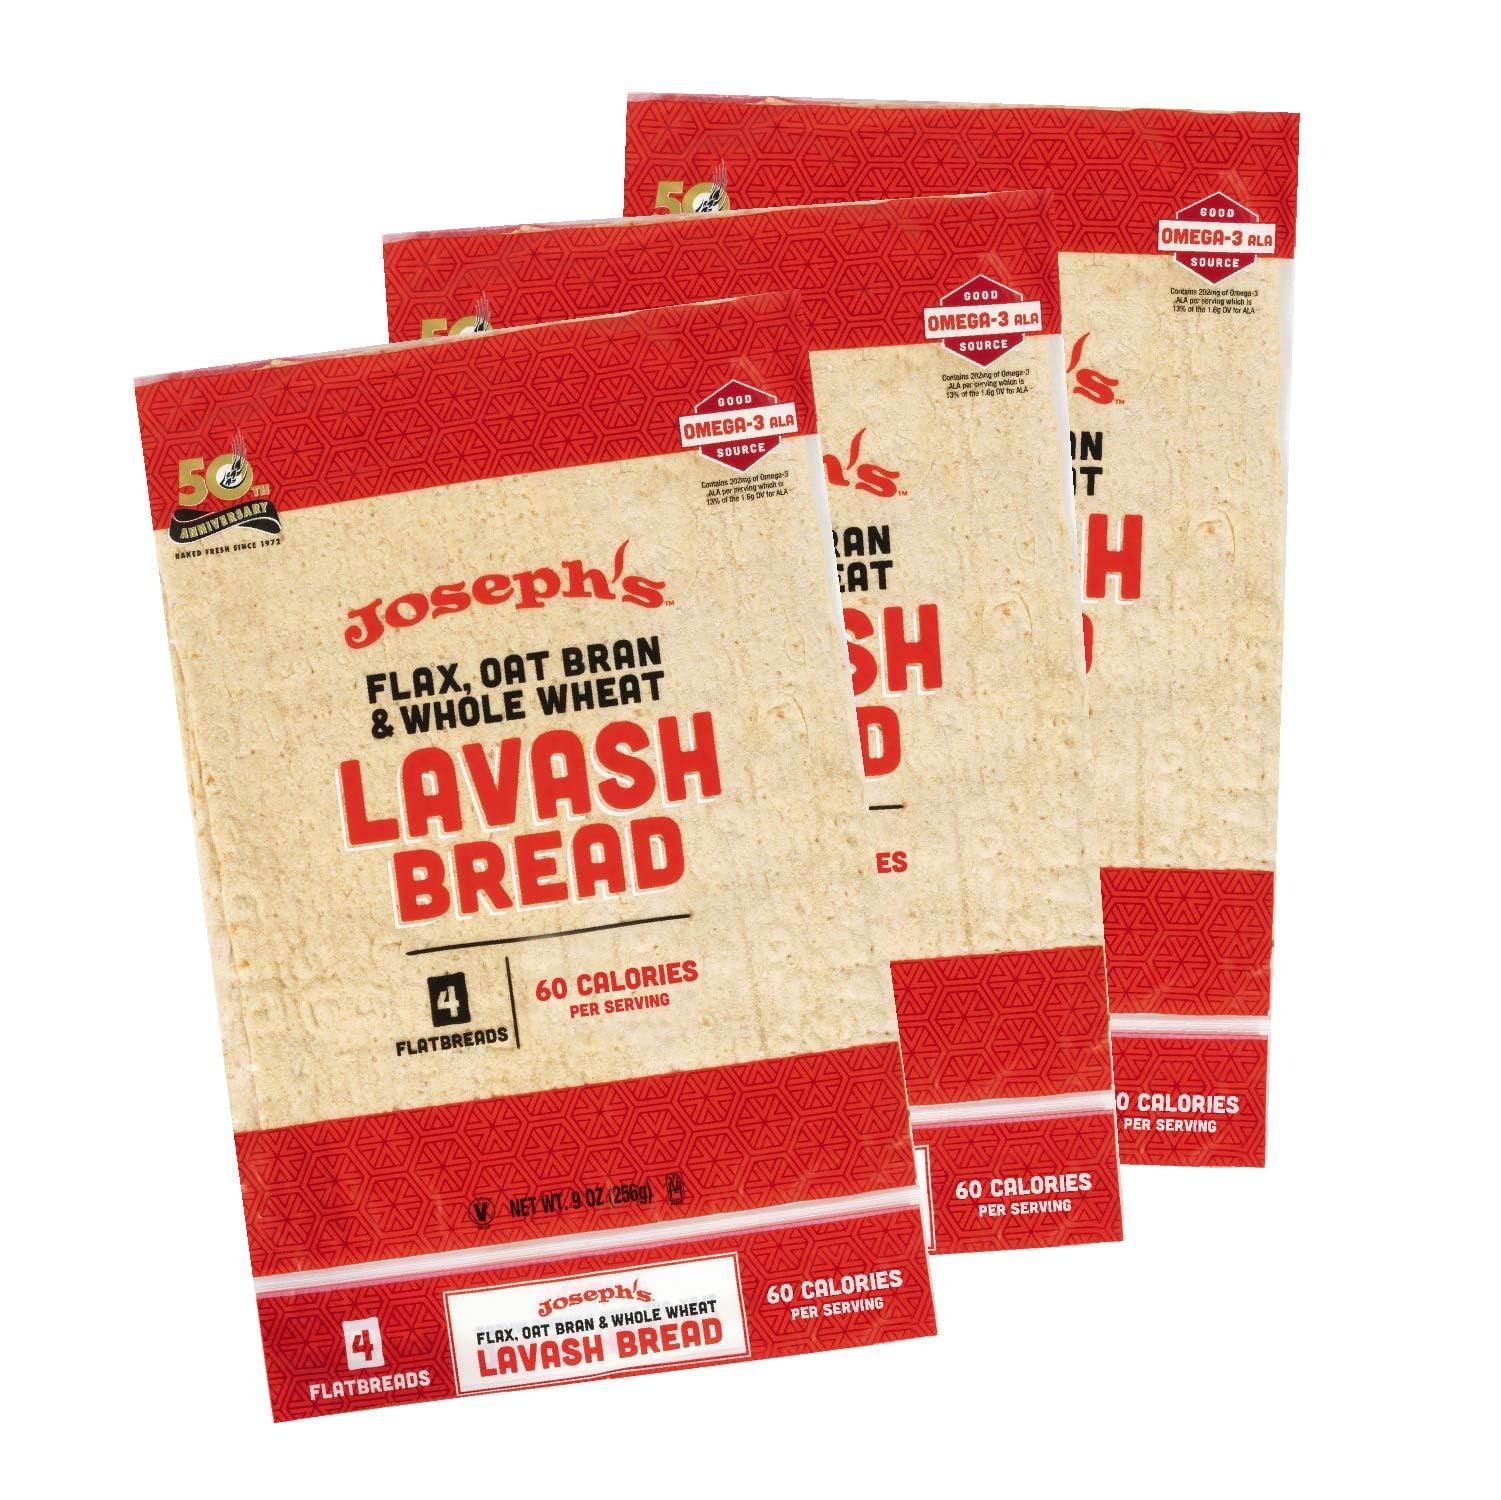
Item Name: Joseph's Bakery Lavash Bread, Flax Oat Bran & Whole Wheat, Reduced Carb, Fresh Baked (12 Count Flax)
Bullet Point 1: Includes 3 packages (4 lavash per package / 12 lavash total)
Bullet Point 2: 6g Net Carbs
Bullet Point 3: 60 Calories per serving; Lavash: 11.5" x 8.25" each
Bullet Point 4: Good source of Omega-3 ALA. Vegan. Kosher.
Bullet Point 5: Flatbreads ship FRESH, not frozen, so be sure to consume within two weeks OR freeze unopened for up to 1 year (30 day shelf life after defrost for Lavash Bread).
Product Description: The signature Flax, Oat Bran and Whole Wheat lavash breads are one of the healthiest bread options around, with the same great taste you’ve grown to love from Joseph's!
Value: 27.0
Unit: Ounce

Price: 17.155